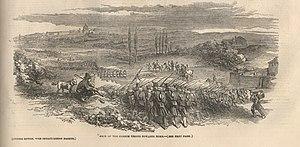
March of the French Troops towards Rome. Illustration publiée dans The Illustrated London News, n° 370, vol. XIV, 12 mai 1849.
Les élections législatives françaises de 1849 eurent lieu au suffrage universel masculin les 13 et 14 mai 1849 afin d’élire les membres de l’Assemblée nationale législative. Elles montrent une géographie électorale de la France qui se maintiendra pour l'essentiel pendant plus d'un siècle.
La République romaine est instaurée en 1849 dans les États pontificaux après la fuite du pape Pie IX, en raison de l'activité insurrectionnelle des libéraux romains. Elle est gouvernée par un triumvirat composé de Carlo Armellini, Giuseppe Mazzini et Aurelio Saffi.